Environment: real
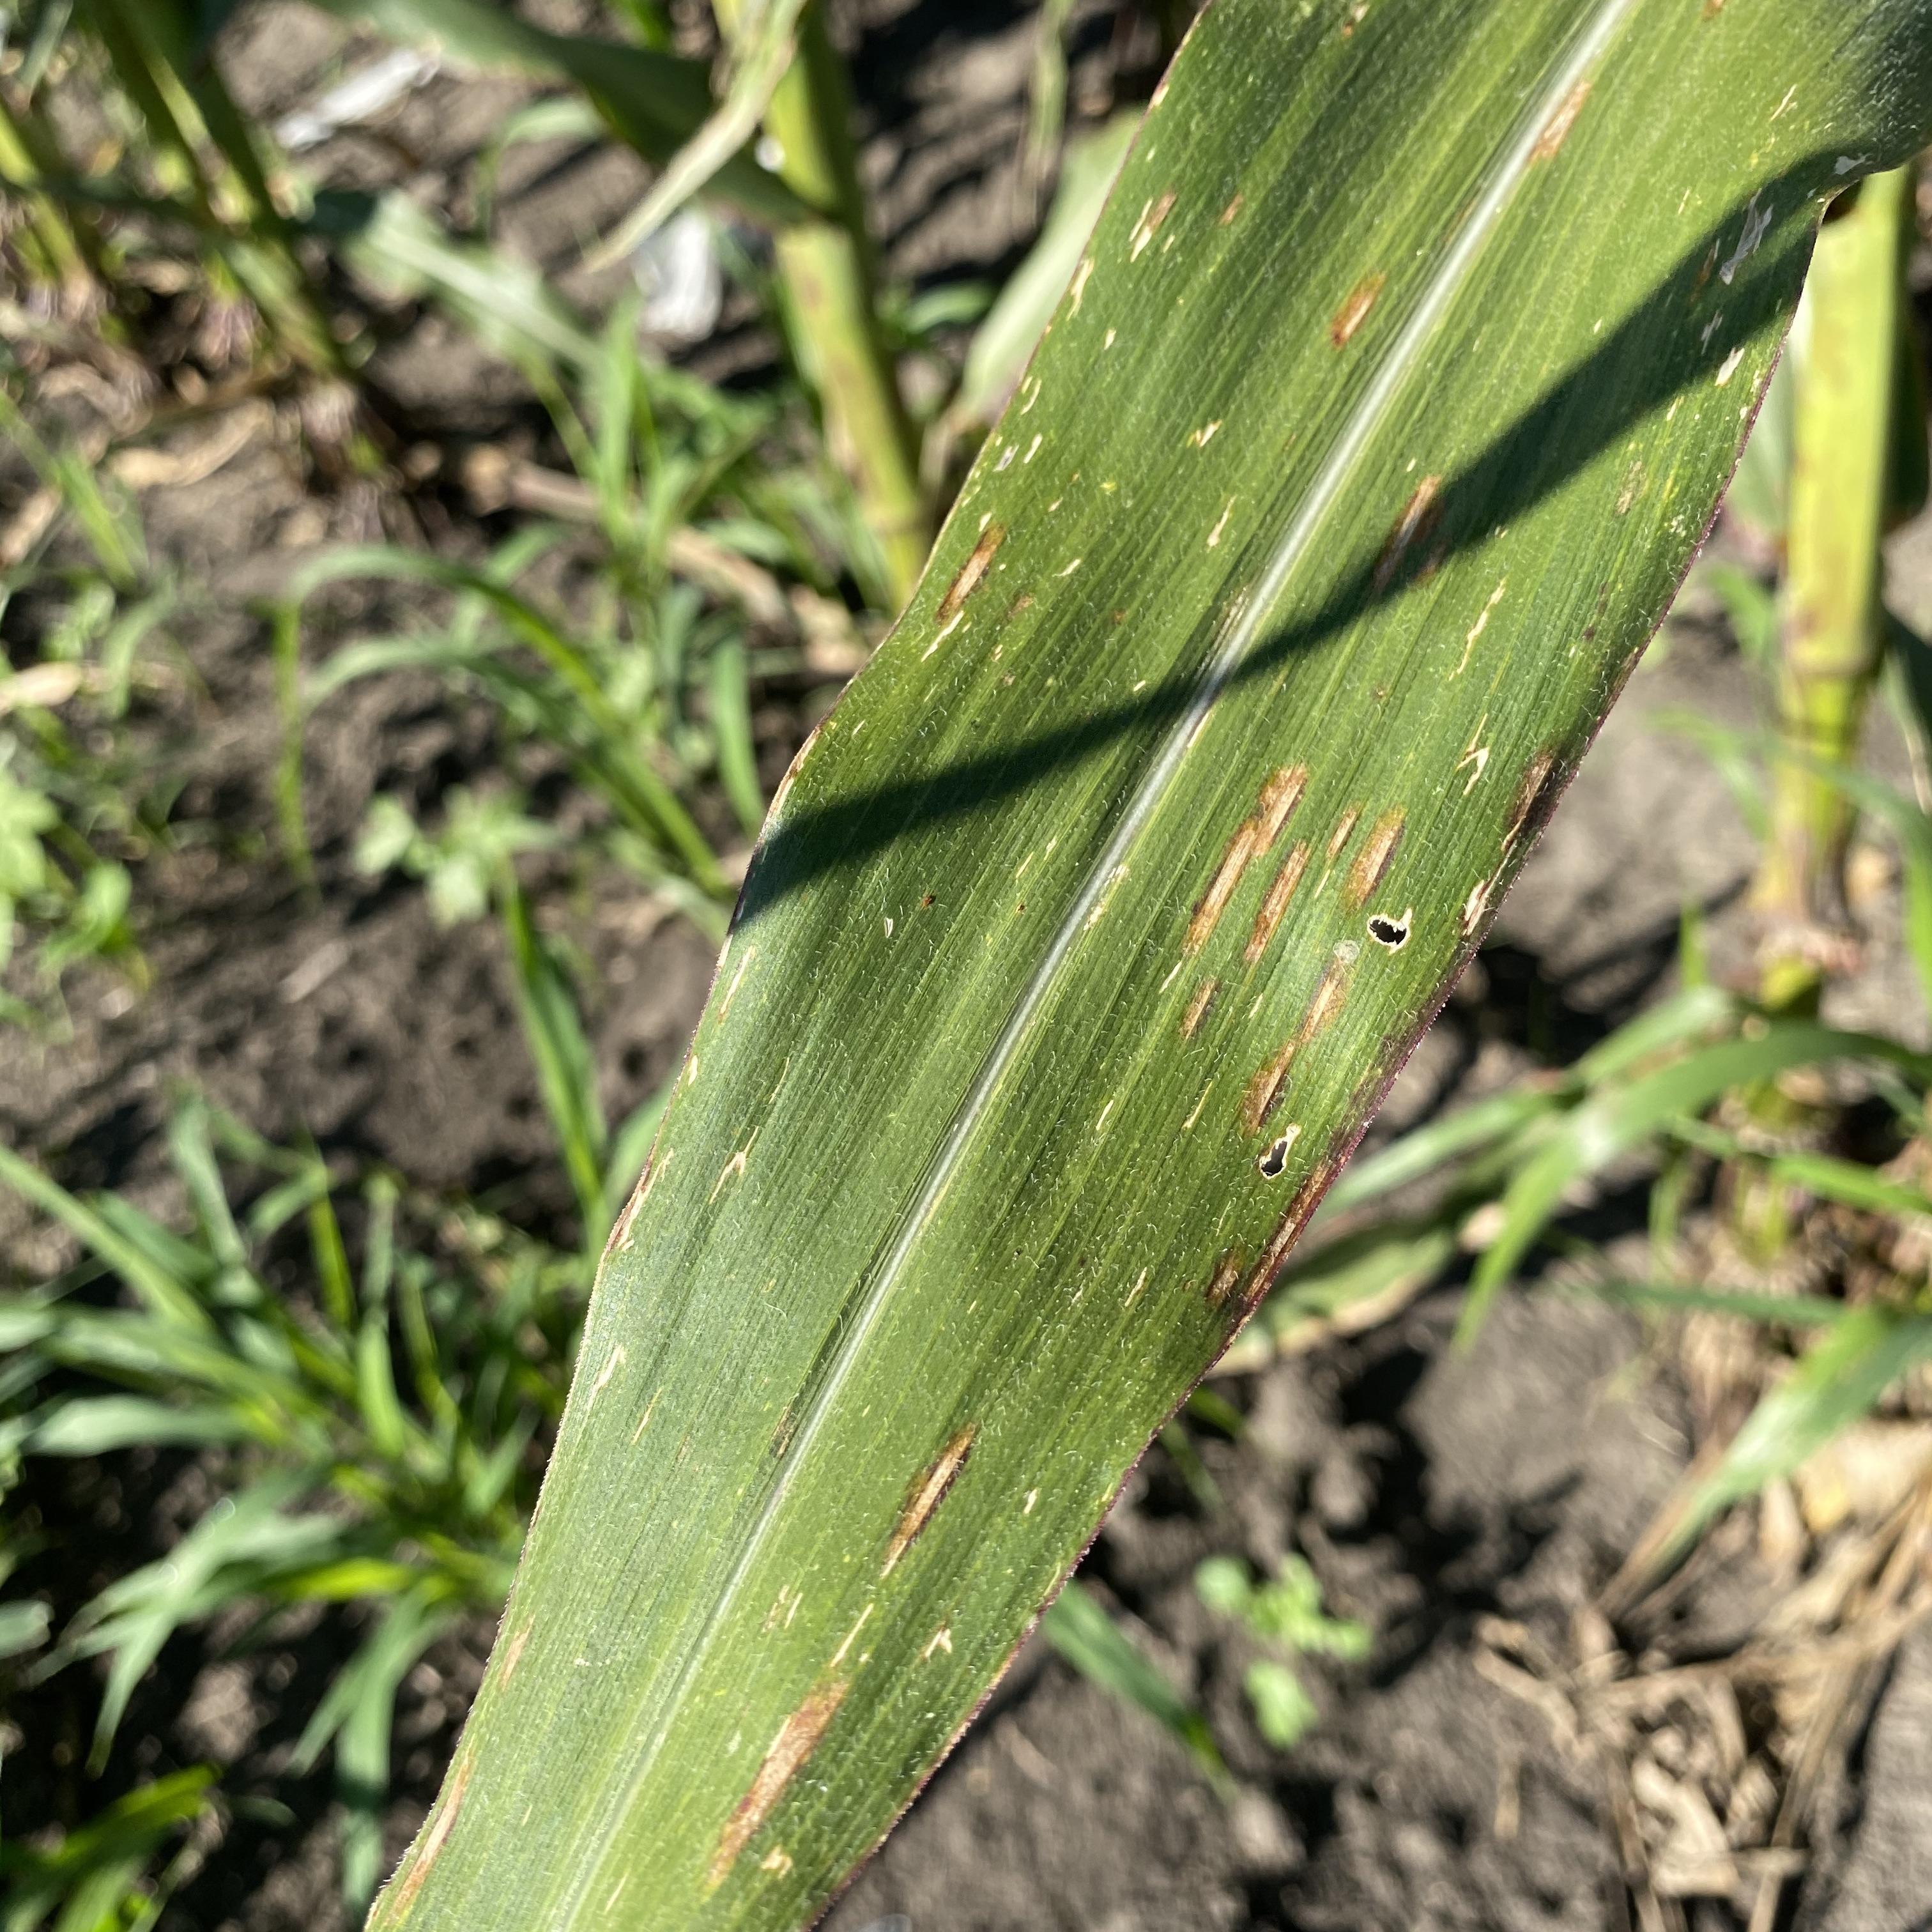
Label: gray_leaf_spot